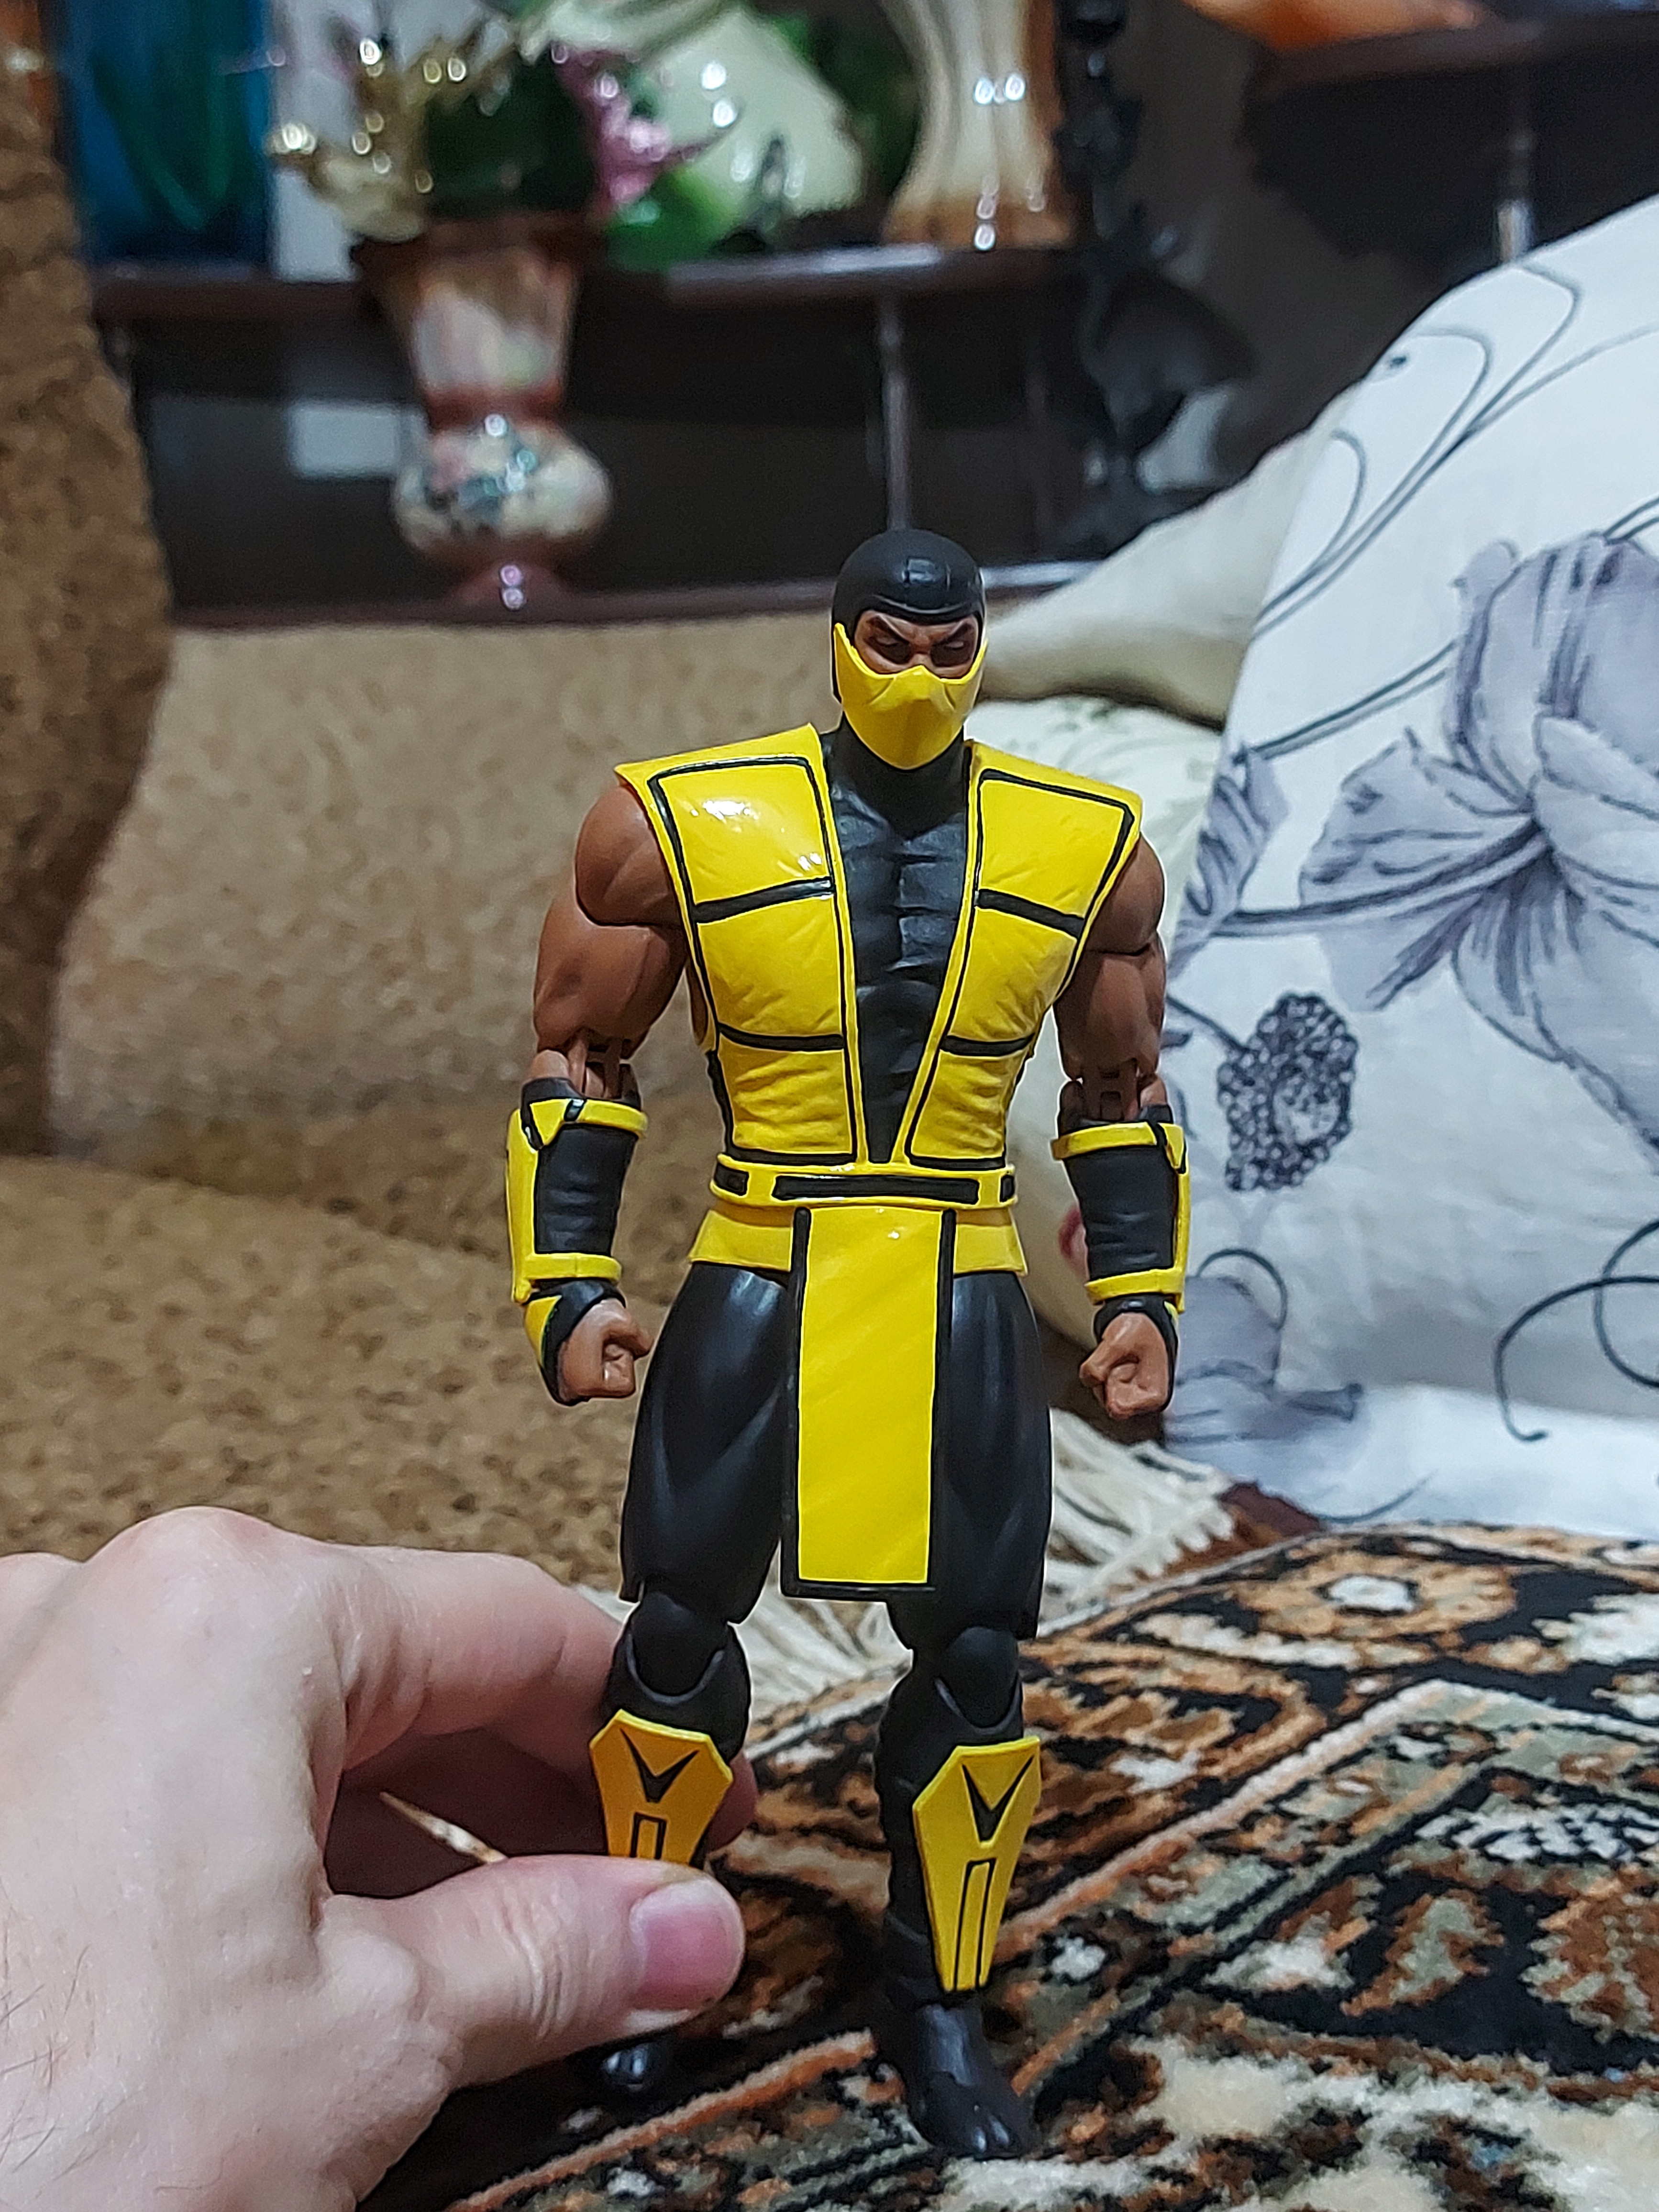
scorpion, storm, collectibles, photograph, toy, flowerpot, gesture, yellow, headgear, snapshot, art, fictional character, machine, action figure, hat, houseplant, electric blue, armour, fiction, figurine, cape, costume, robot, hero, superhero, batman, animation, belt, costume design, personal protective equipment, cosplay, metal, games, justice league